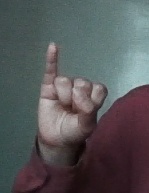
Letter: meem